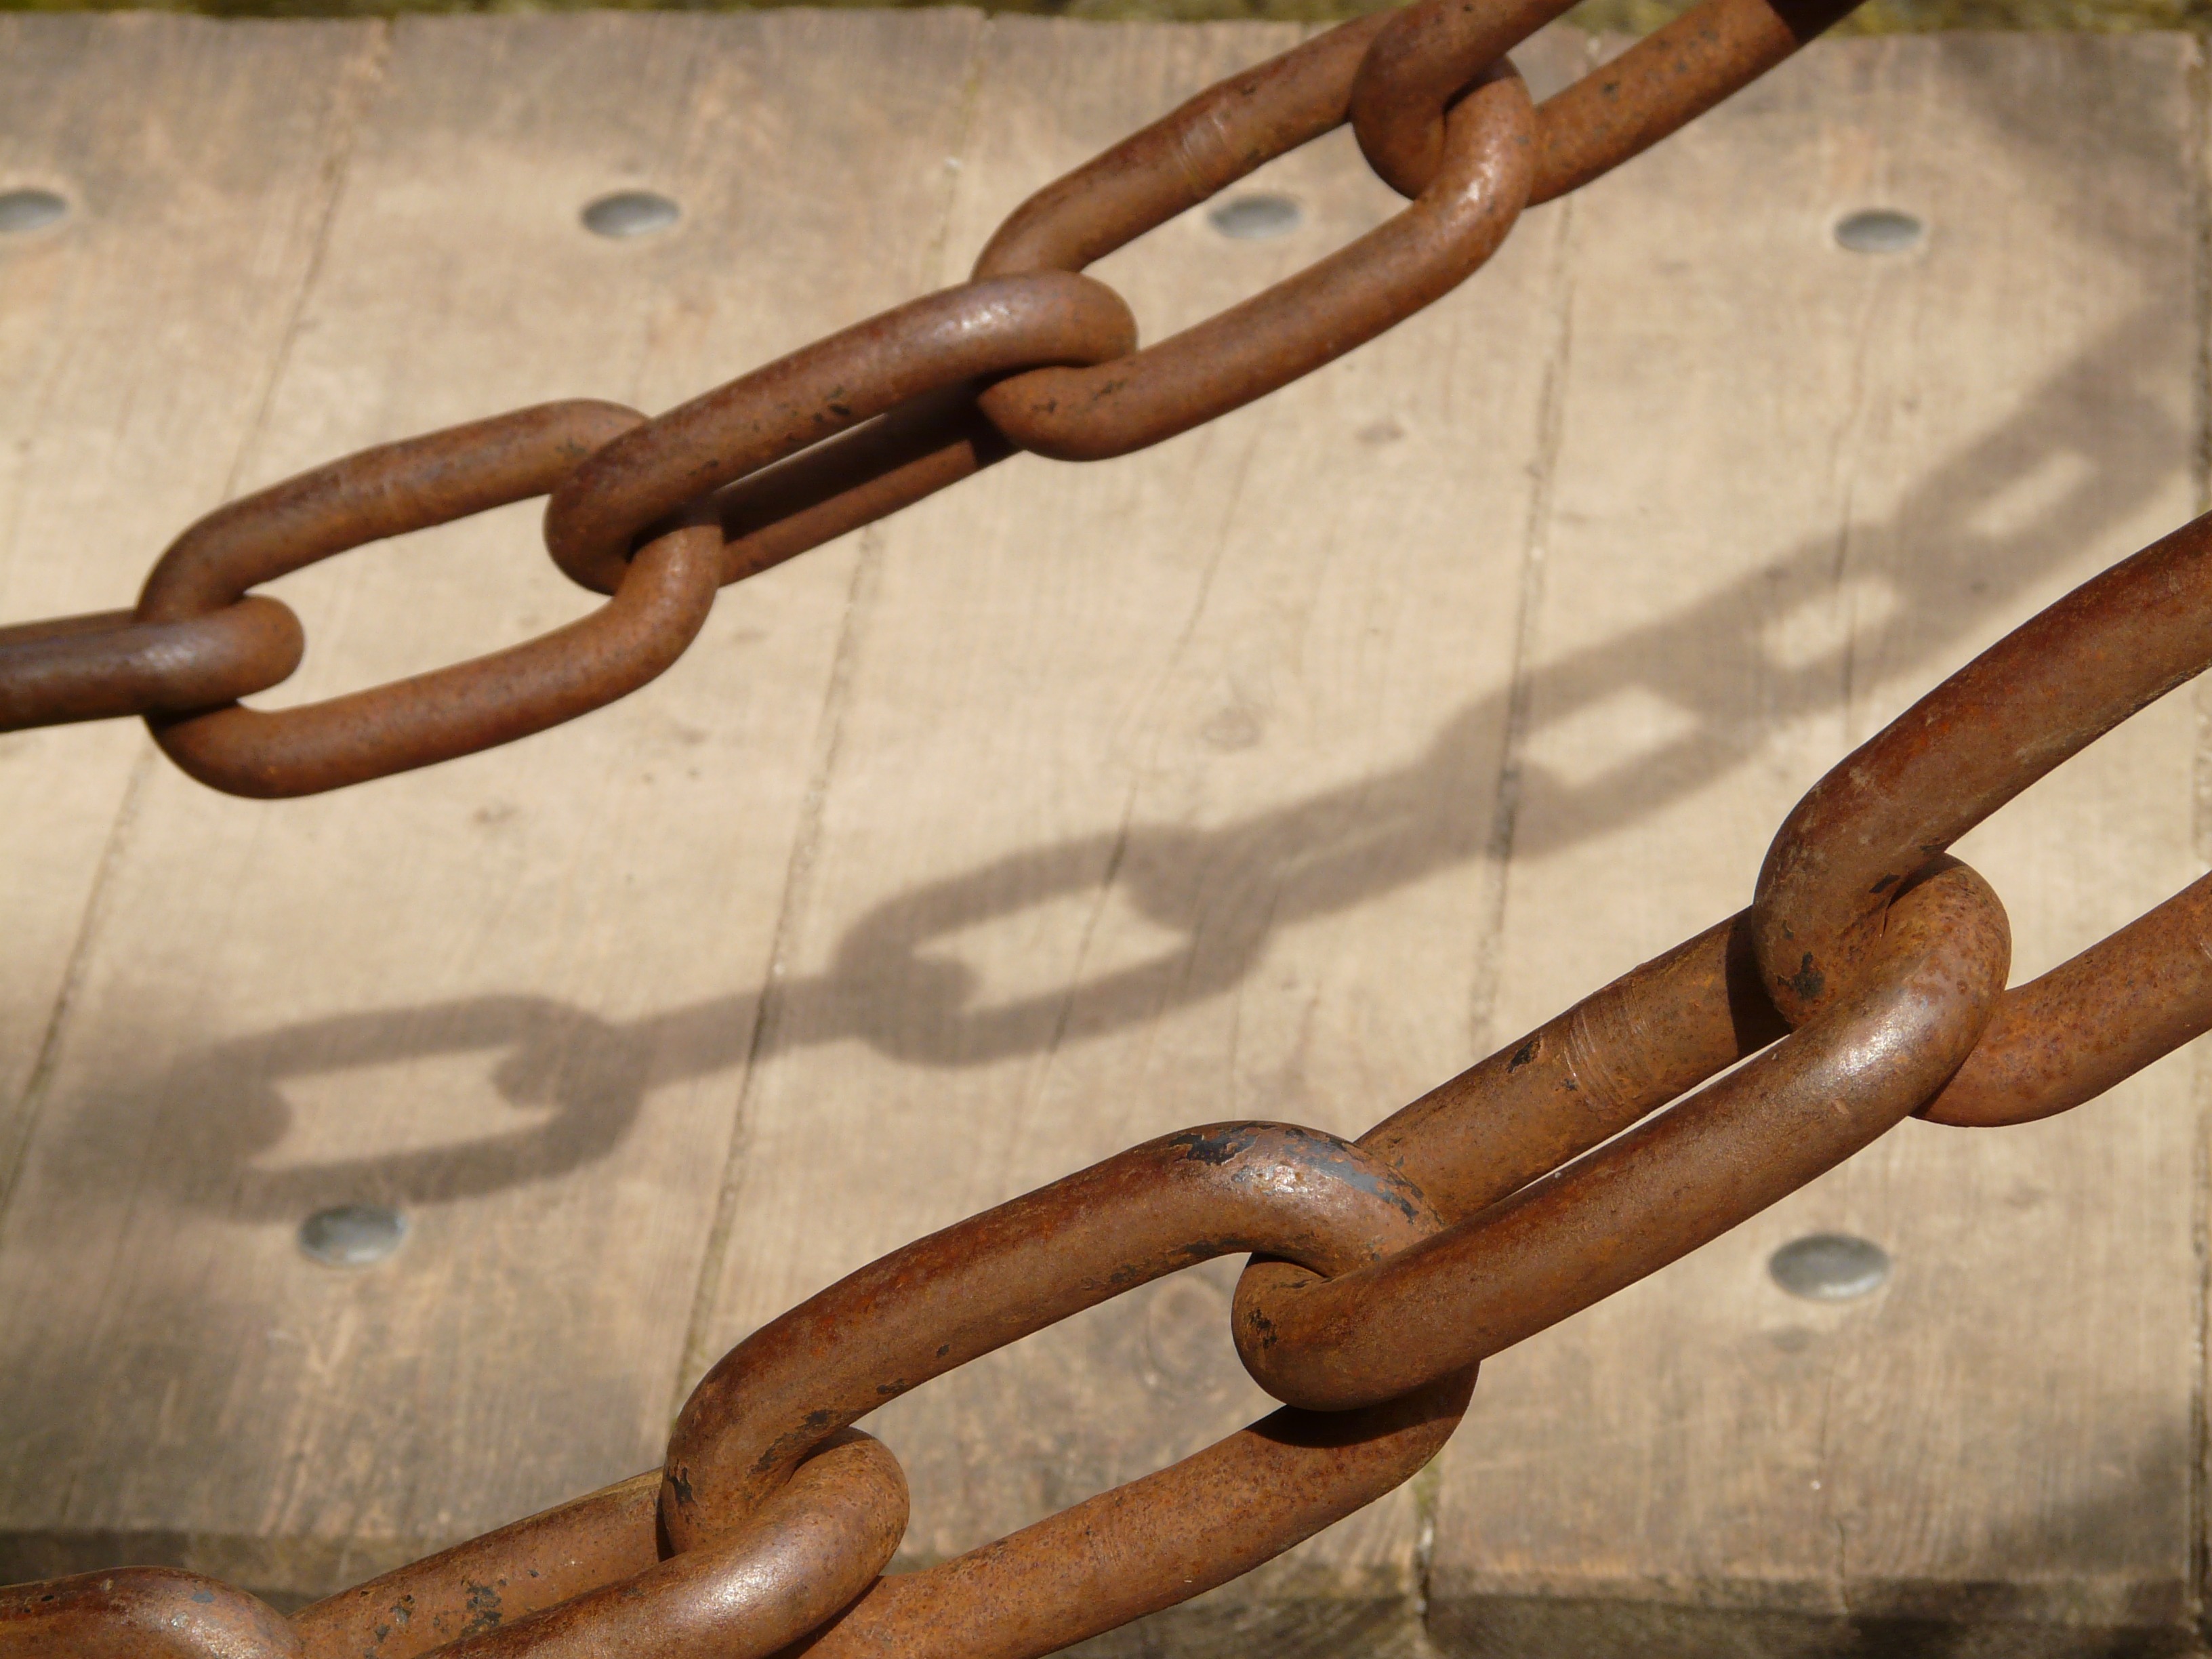
wood, horn, metal, brown, rein, weapon, material, bridle, chains, rusty, iron, carving, connection, links of the chain, horse tack